Worcestershire Regiment

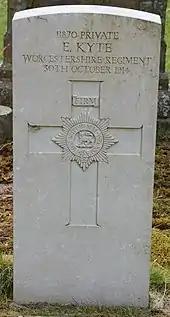
Grave of Pte. E Kyte of the Worcestershire Regiment, at St. Peter's Church, Little Aston, Staffordshire, England; showing the regimental badge.

The 4th Battalion landed in Gallipoli as part of the 88th Brigade in the 29th Division in March 1915; the battalion was evacuated from Gallipoli to Egypt in January 1916 and then landed at Marseille for service in on the Western Front in March 1916. The 4th Battalion then took part in the Battle of Le Transloy in October 1916.